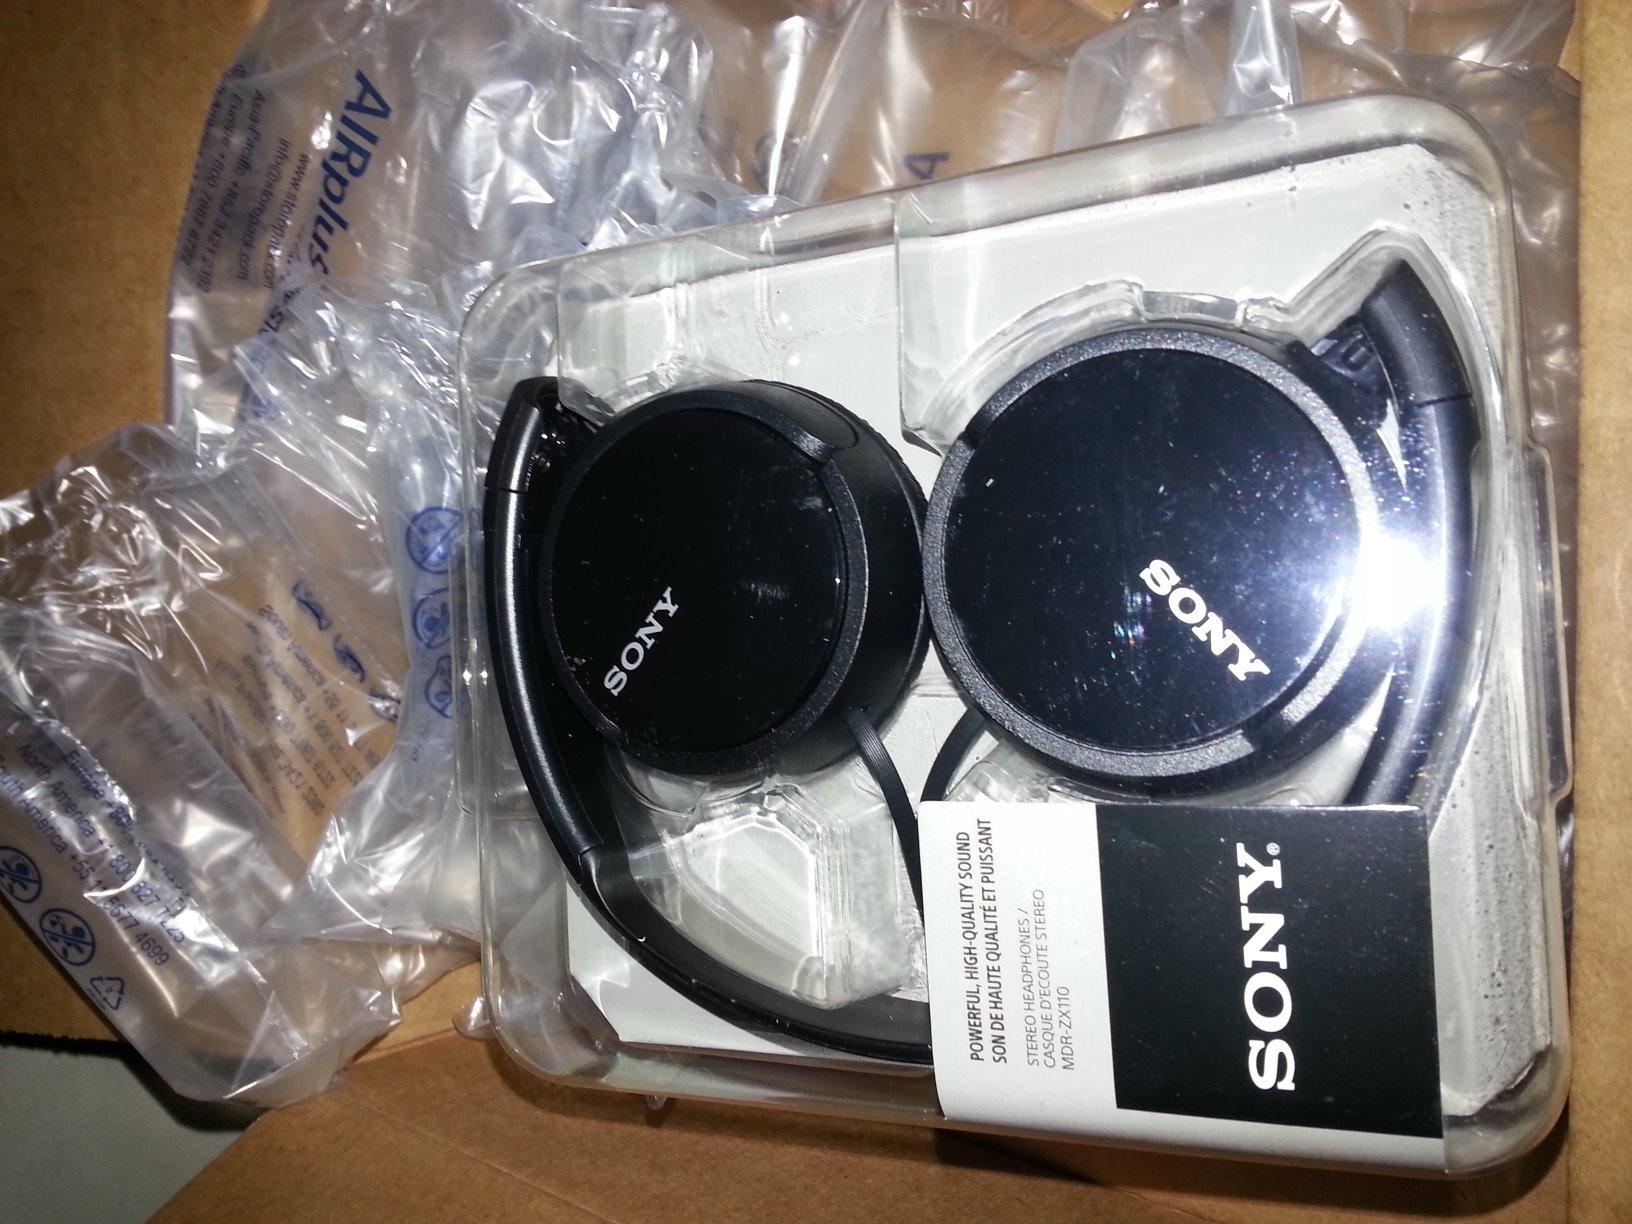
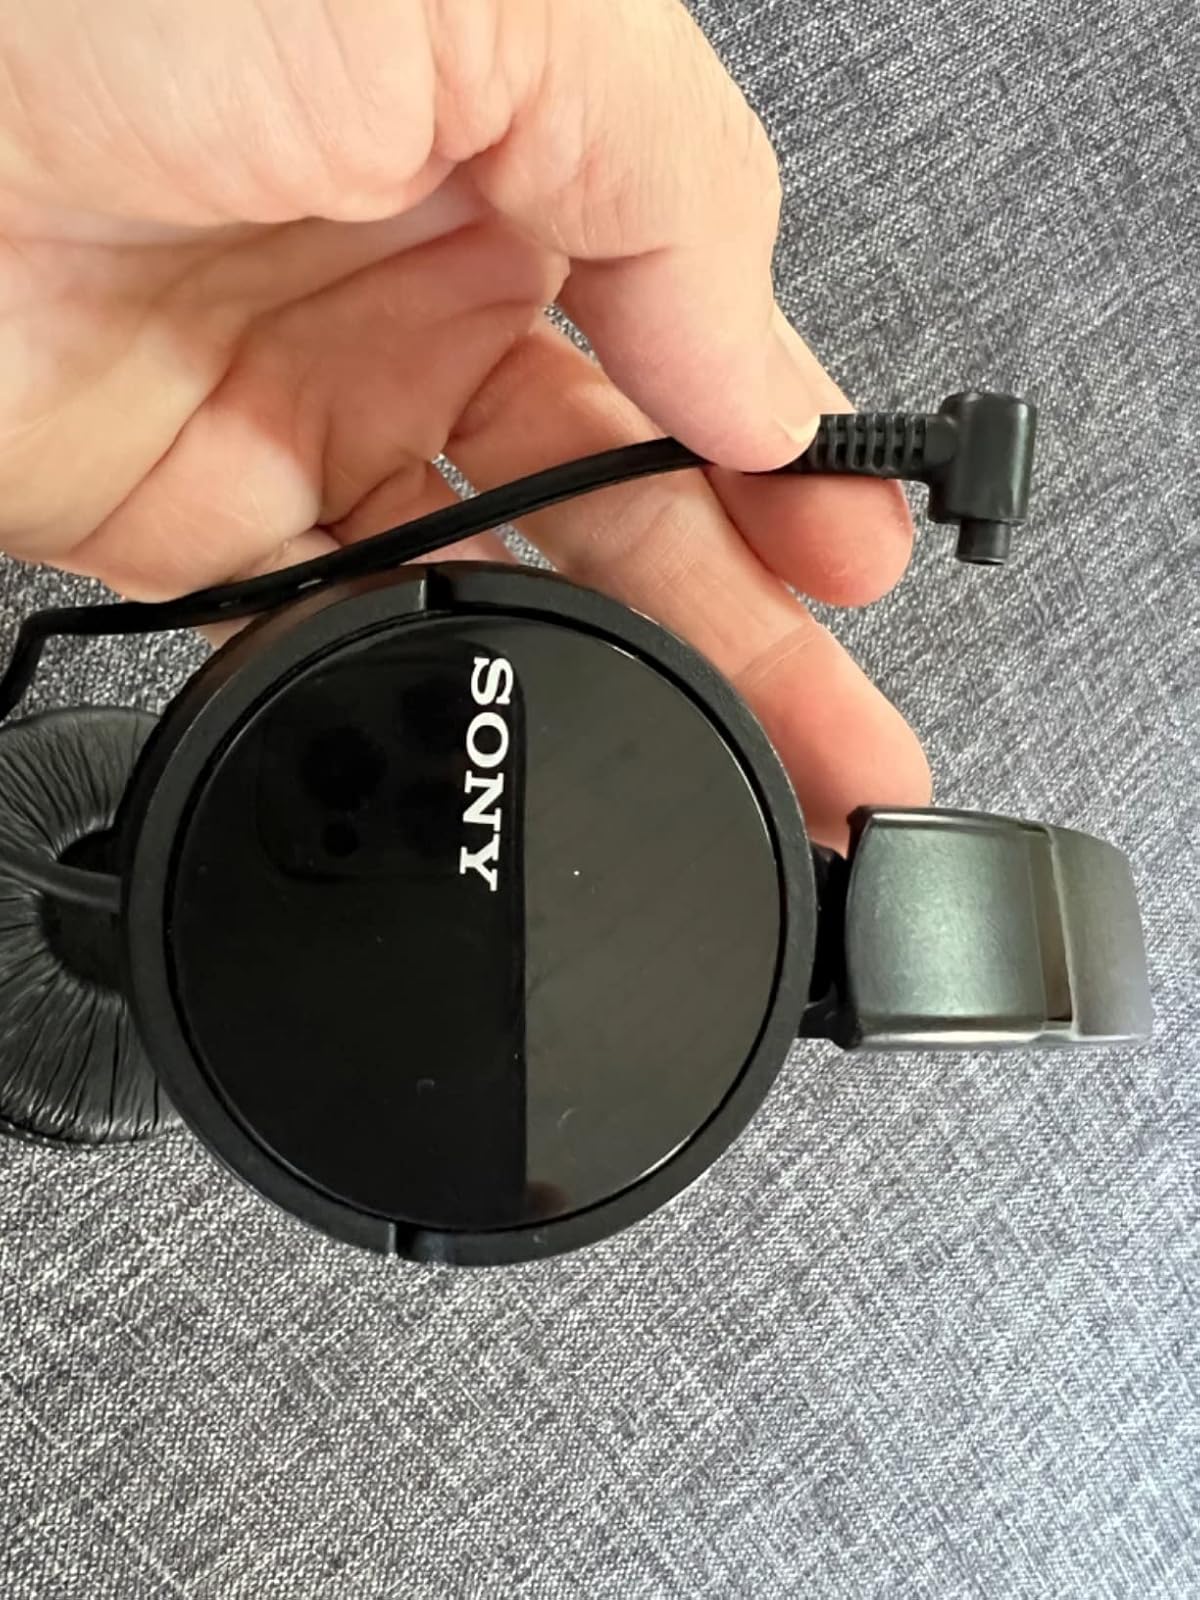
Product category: headphones
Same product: yes